USS Belleau Wood (LHA-3)

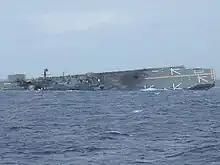
Ex-"Belleau Wood" rolls over and sinks following her use as a live-fire target in the 2006 RIMPAC exercises

Homeported at Naval Base San Diego, California beginning in October 1978, "Belleau Wood" participated in her first full-scale operation in 1979 off the coast of Hawaii. In early 1979, she reported to Long Beach Naval Shipyard in Long Beach, California for a one-year engine overhaul.